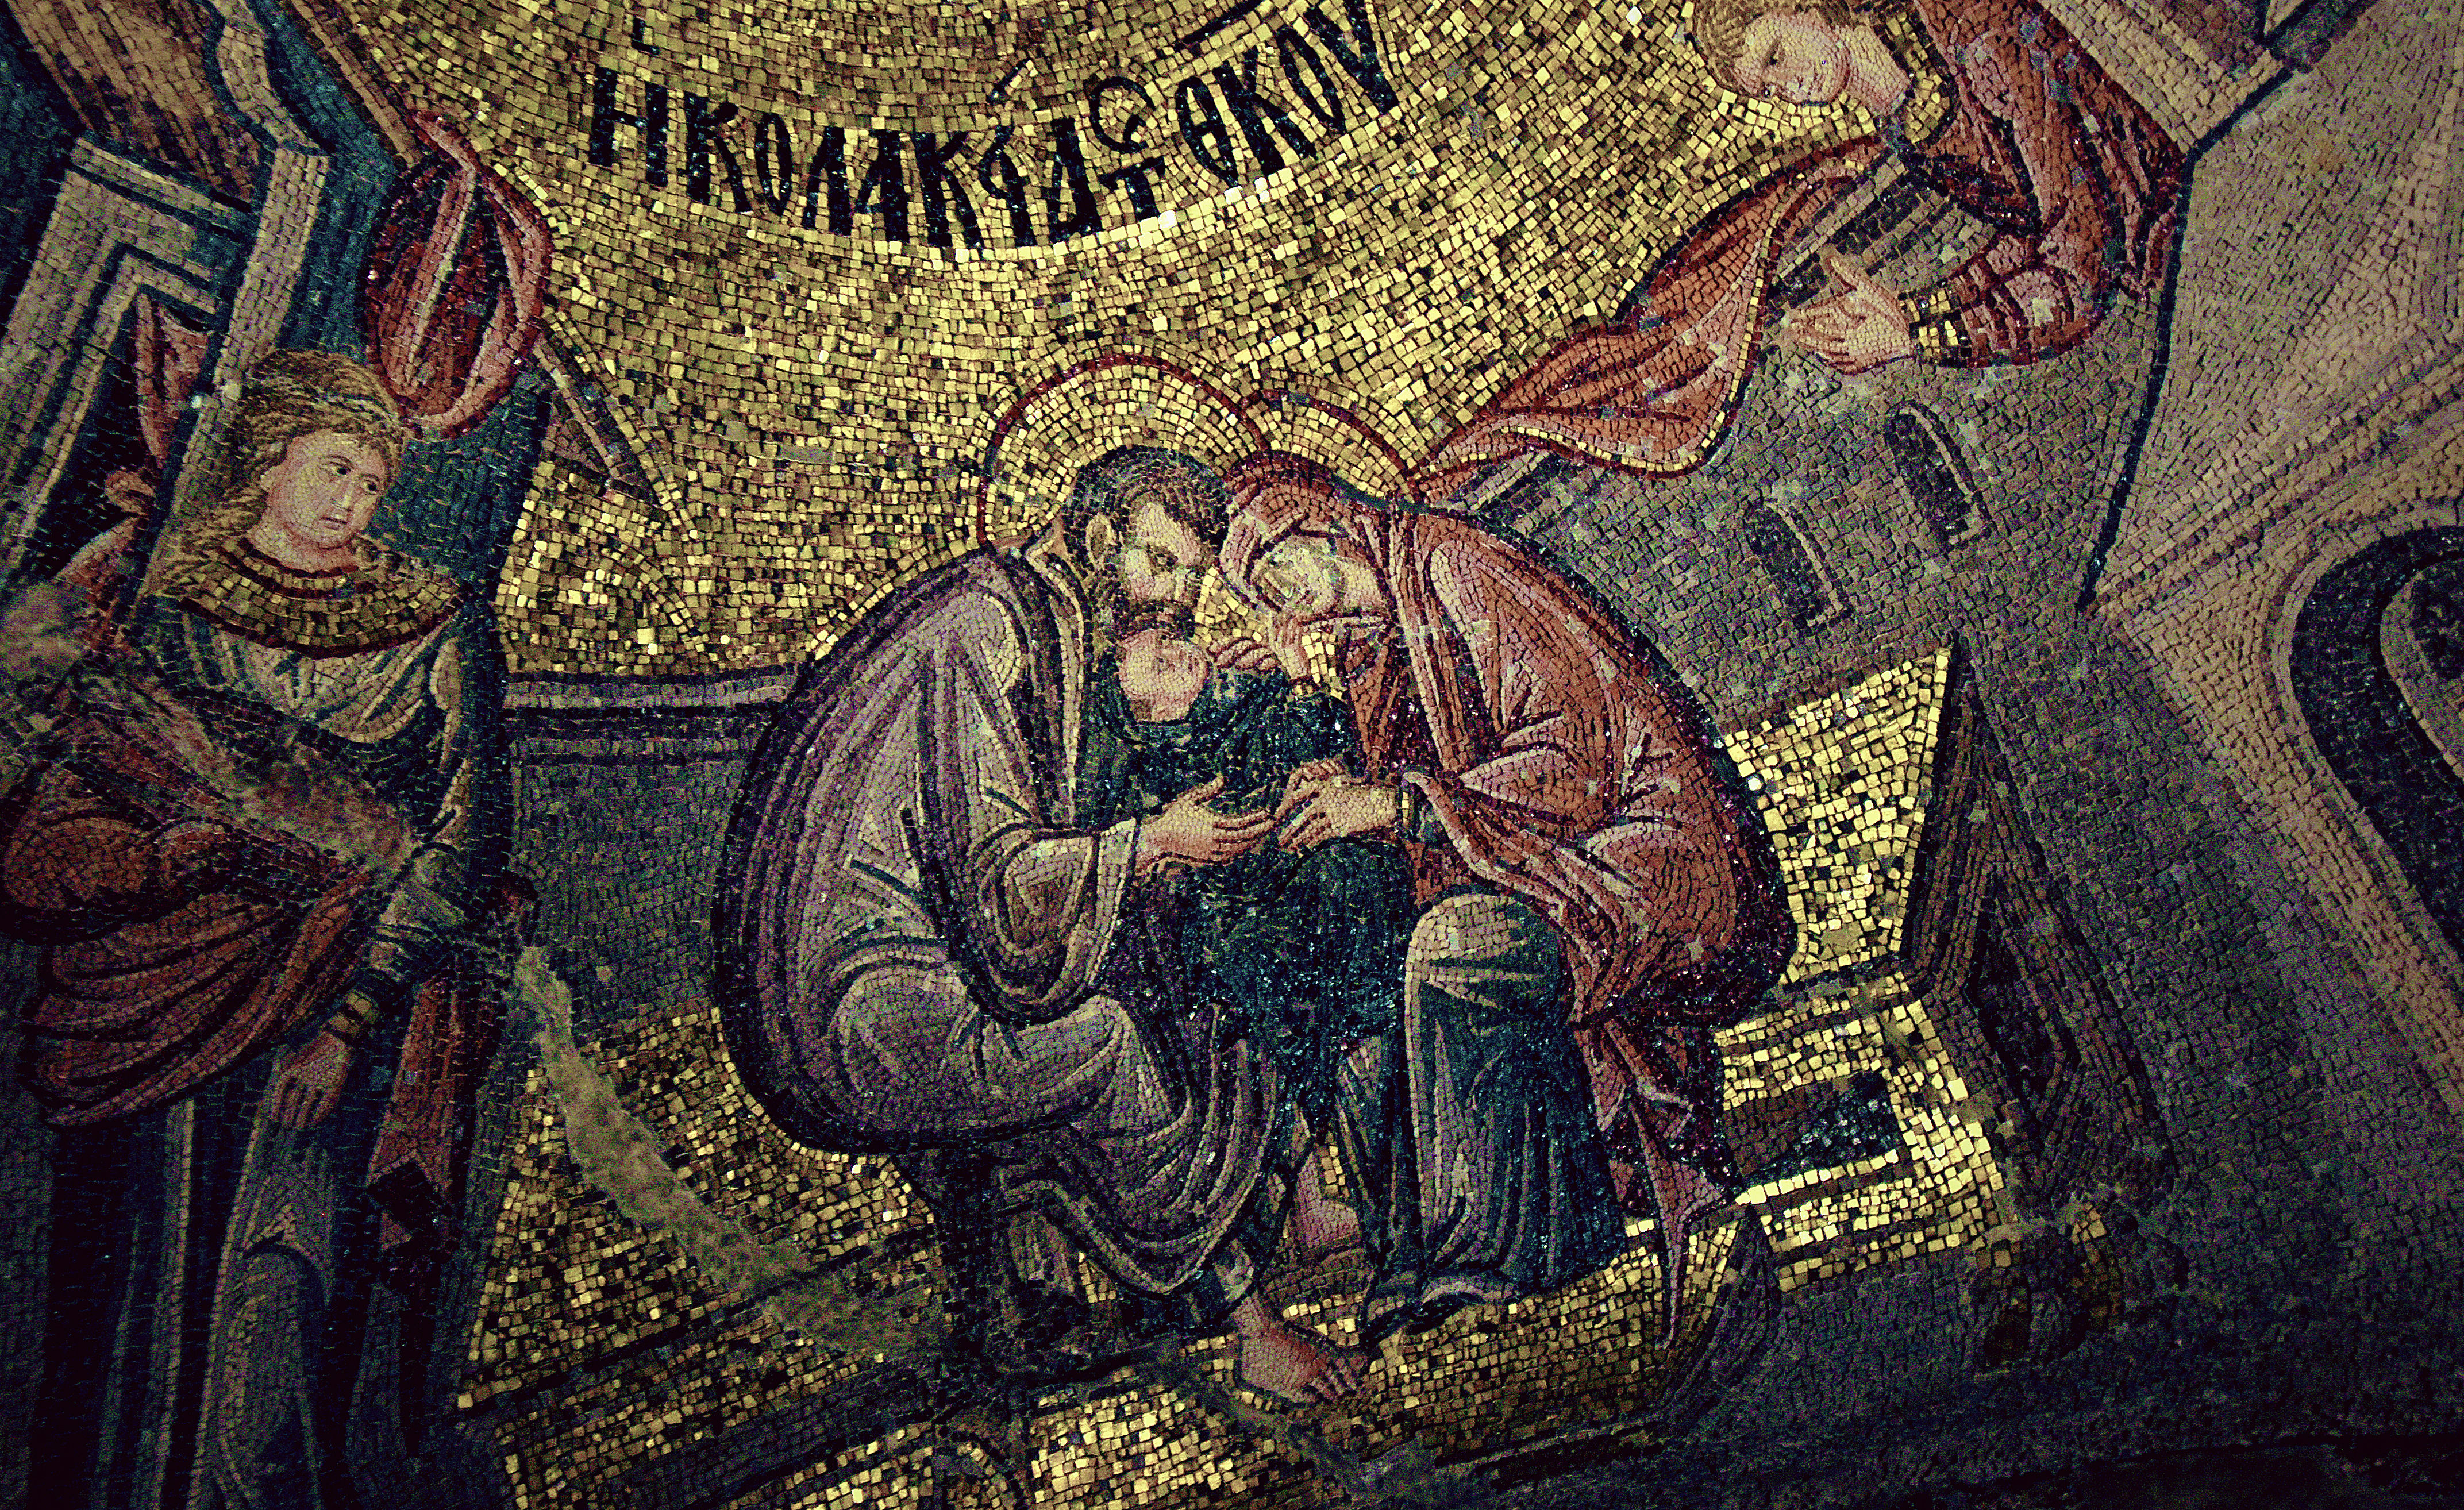
architecture, interior, love, greek, museum, church, empire, family, art, cool image, gold, iconography, turkey, monastery, mosaic, istanbul, mosque, roman, history, orthodox, unesco, eastern, murals, icon, i, mosaics, worldheritage, mythology, byzantine, biserica, arhitectura, orthodoxy, iconografie, icoana, pronaos, byzantium, constantinople, constantinopolitan, bizantin, byzantin, byzanz, byzantinisch, chora, mozaic, kariye, theodoremetochites, monasteryofchora, palaiologos, esonarthex, palaeologanrenaissance, theotokos, tenderness, eik n, deuteron, edirnekap, joachimandanna, ancient history